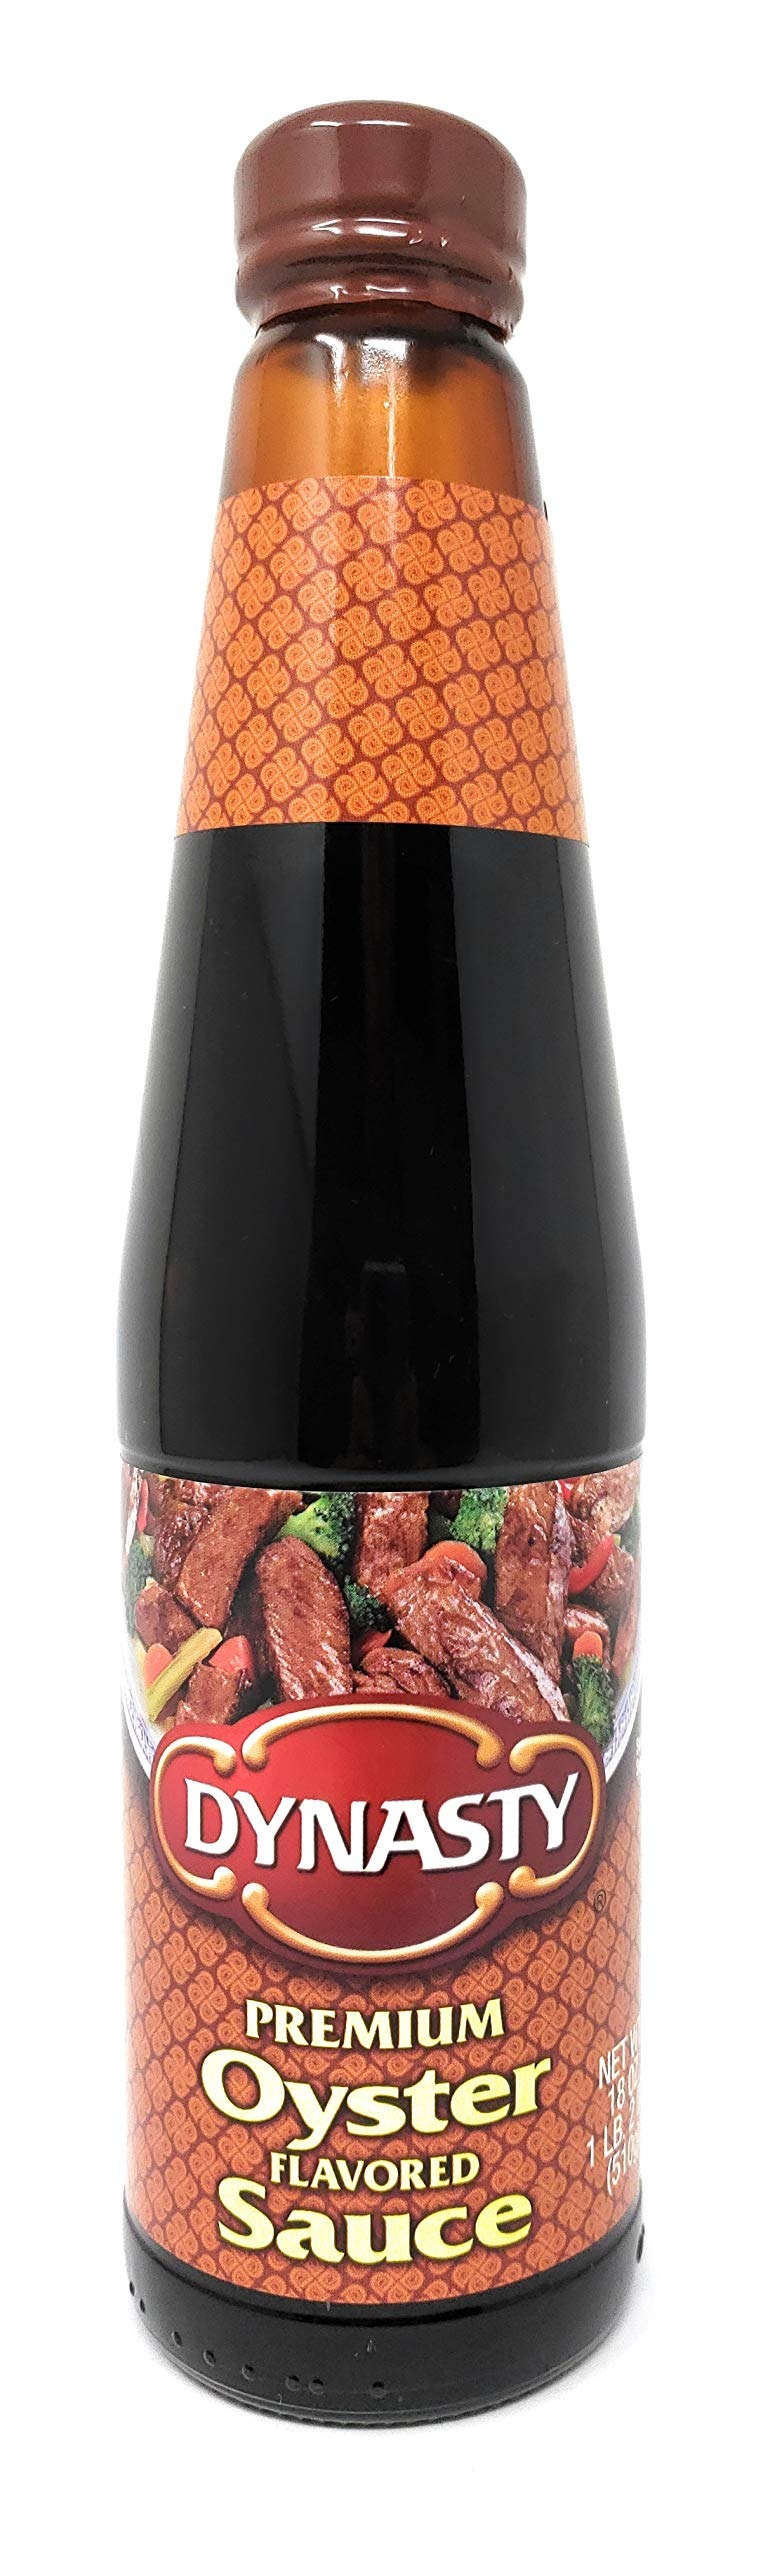
Item Name: Mini Stair Stepper with Resistance Bands Premium 18oz Y
Bullet Point 1: Dynasty Premium Oyster Sauce
Bullet Point 2: Net Wt: 18oz (1Lb 2oz) (510g)
Bullet Point 3: Product of Malaysia
Product Description: Item is boxed to protect contents inside.
Value: 18.0
Unit: Ounce

Price: 19.11